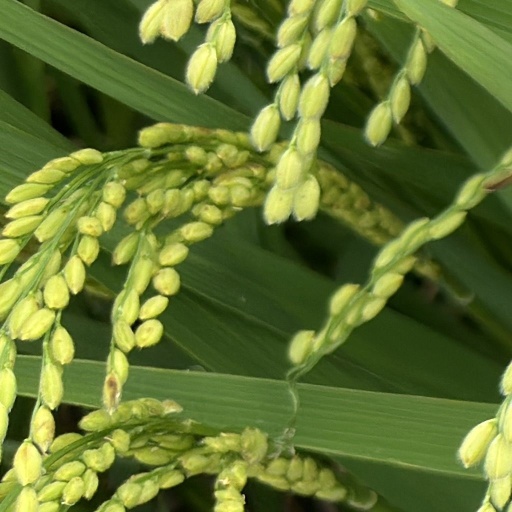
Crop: rice